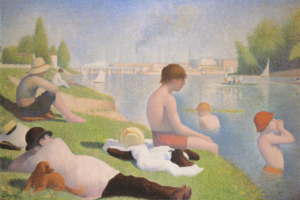
National Gallery / Galleri i udvalg
National Gallery er et berømt kunstmuseum i London. Det ligger ved Trafalgar Square. Museet huser over 2.300 kendte malerier fra midten af det 14. århundrede til 1900. Museet blev grundlagt i 1824. Kunstsamlingen tilhører offentligheden og adgang til hovedsamlingerne er gratis.